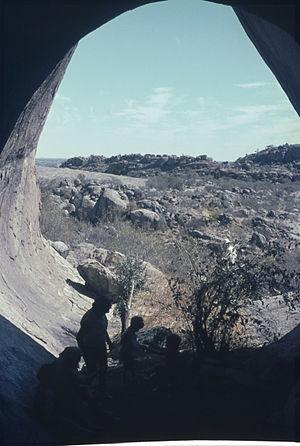
Cet article recense les monuments protégés au titre de monument national de Namibie. La Namibie compte 125 sites et monuments protégés ; 3 monuments ont été déprotégés.
La grotte de Paula est située à trois kilomètres d'Omaruru, en Namibie. La grotte est classée monument national de Namibie depuis le 1ᵉʳ mars 1951.